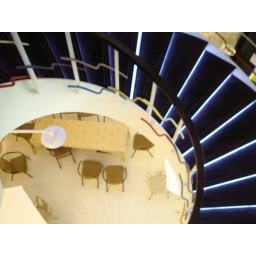
The table and the chairs surround by the stairs within a curve. Colorful and light lines make it look good.